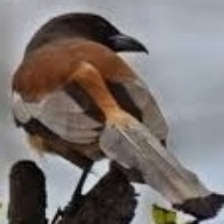
Species: RUFOUS TREPE
Scientific name: DENDROCITTA VAGABUNDA